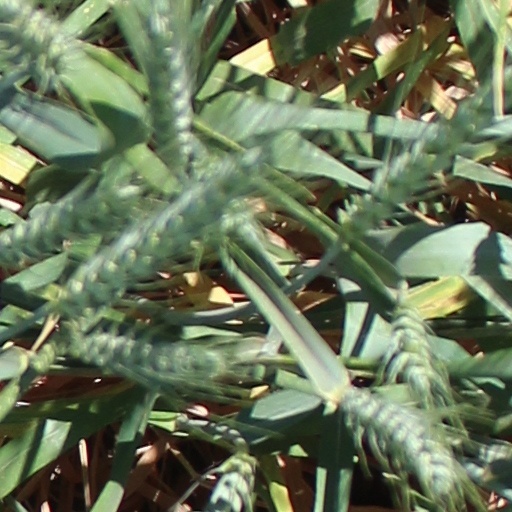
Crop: wheat